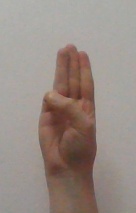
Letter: thaa